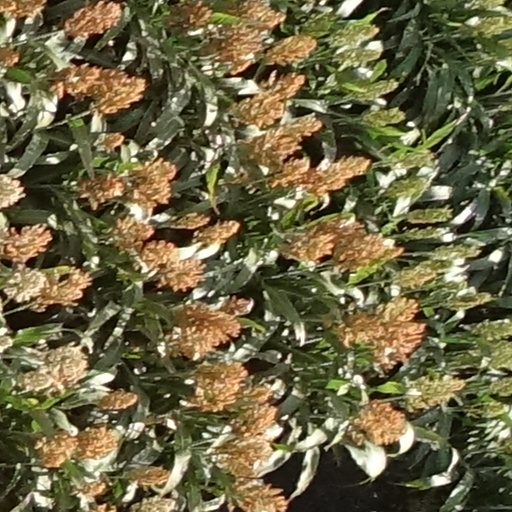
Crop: sorghum